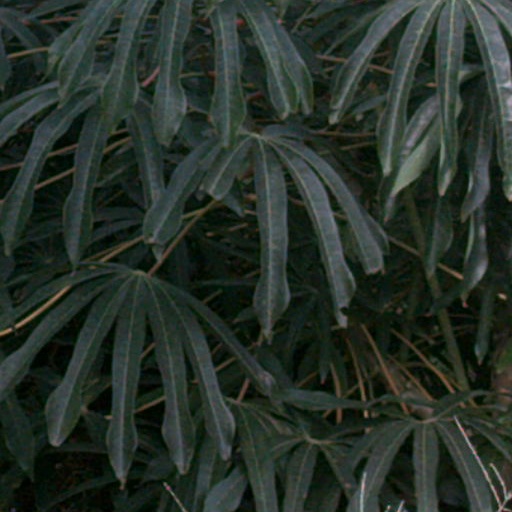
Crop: cassava